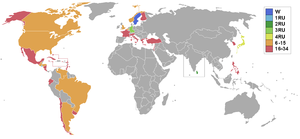
Miss Univers 1955, est la 4ᵉ édition du concours de Miss Univers a lieu le 24 juillet 1955, au Long Beach Municipal Auditorium, à Long Beach, Californie, États-Unis.